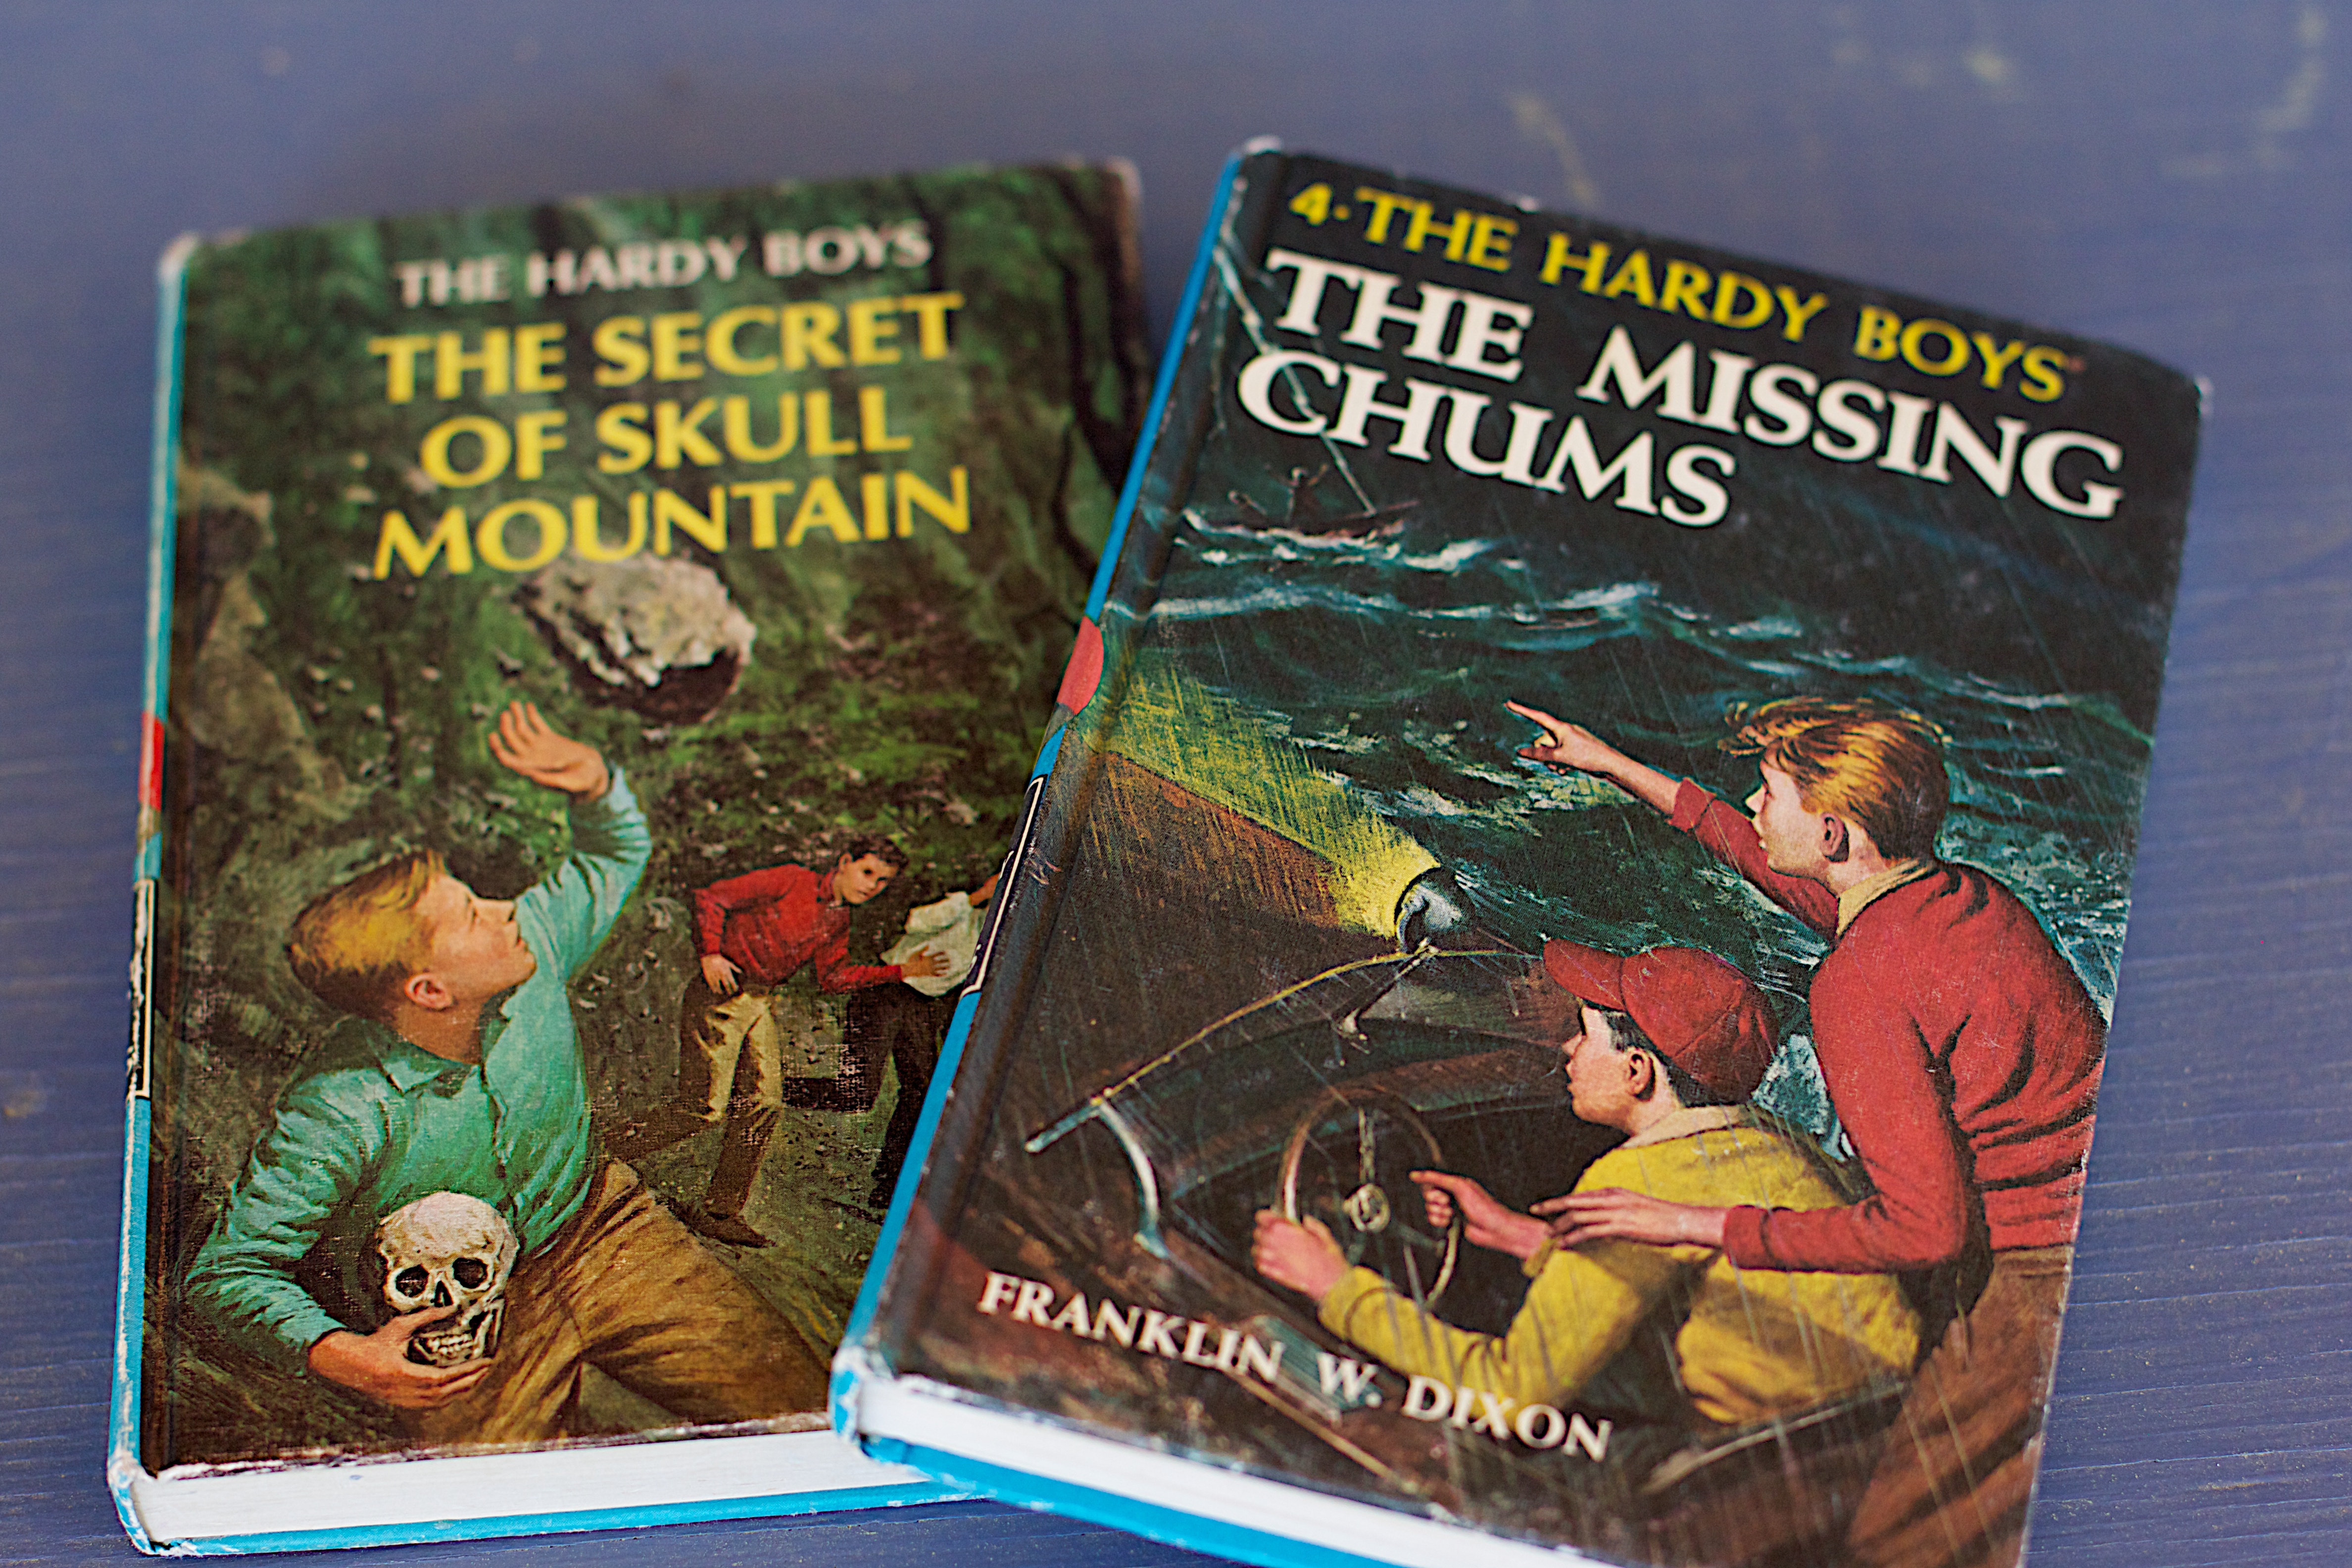
book, fiction, games, comics, comic book